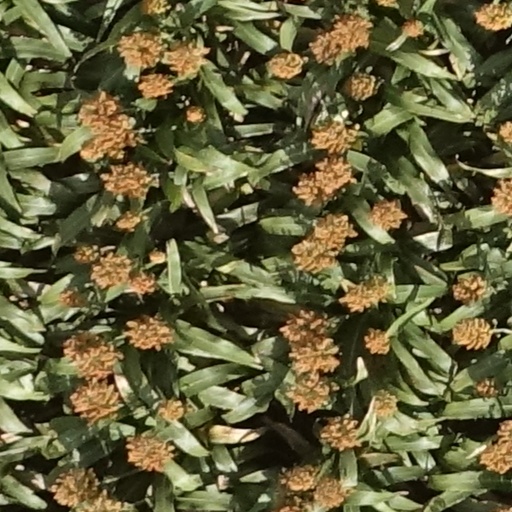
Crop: sorghum